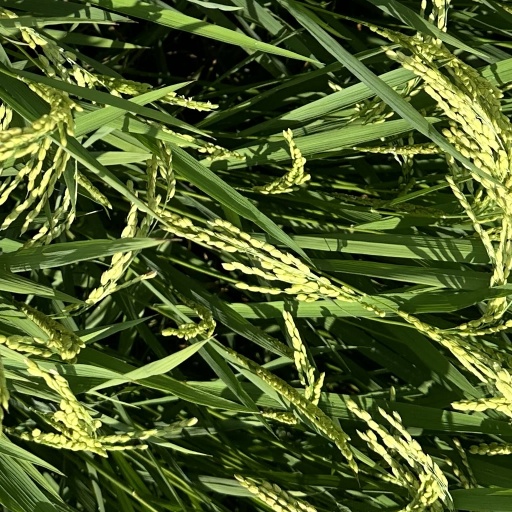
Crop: rice